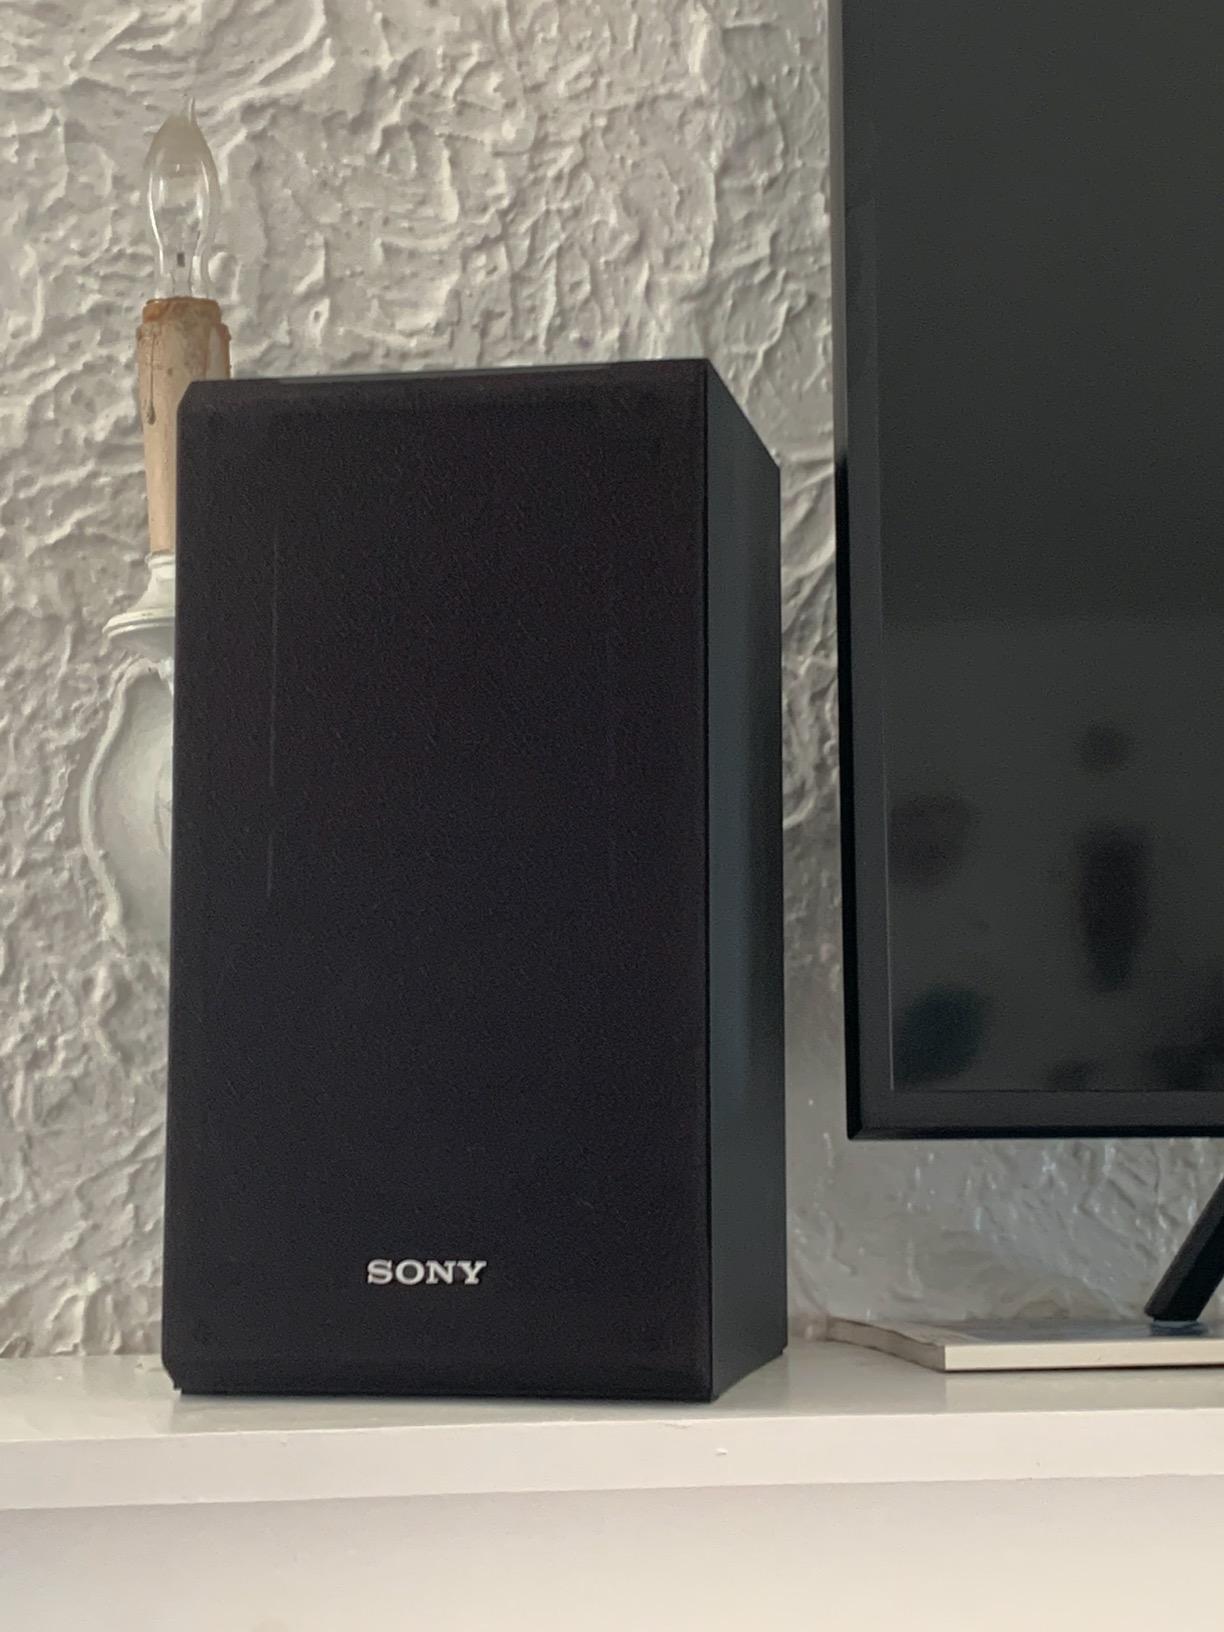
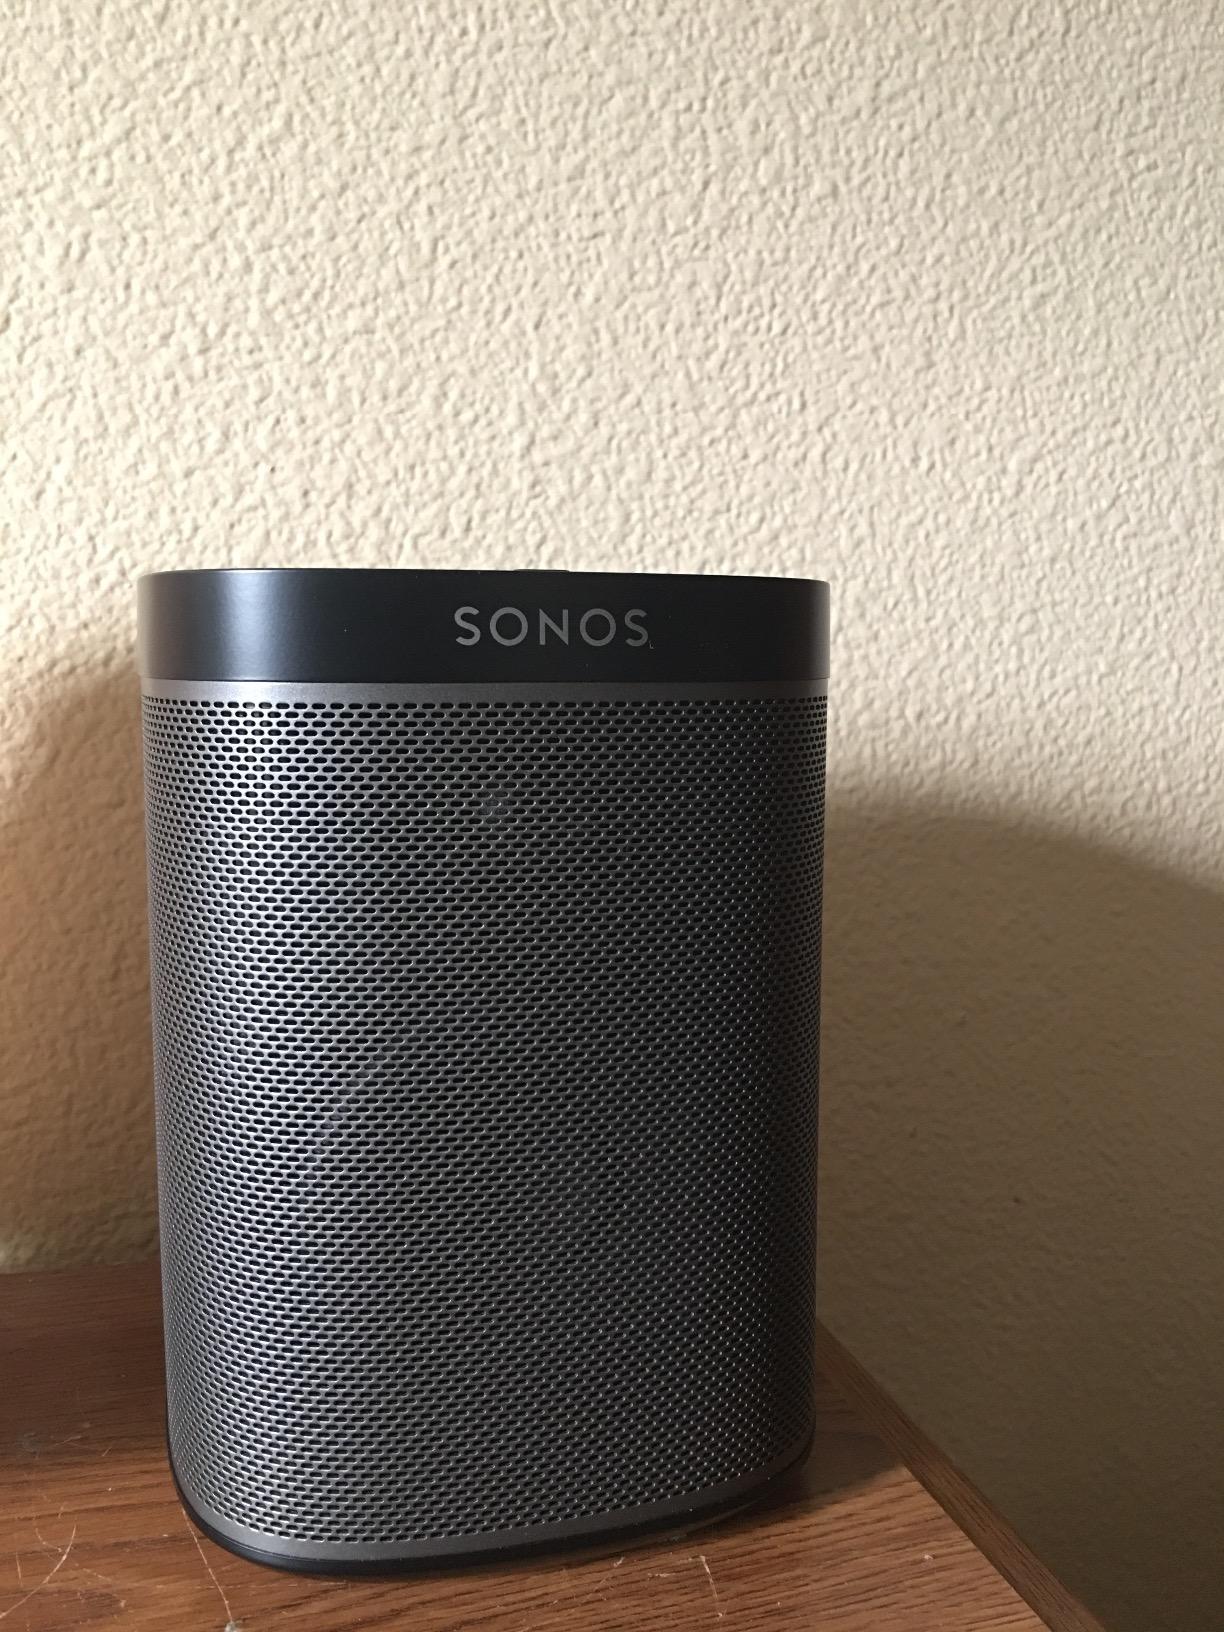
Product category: speaker
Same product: no